Florian Rieder

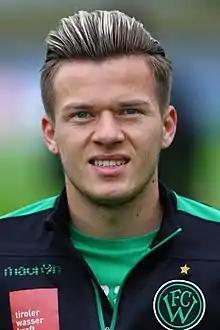

Florian Rieder (born 16 May 1996) is an Austrian professional footballer who plays as a midfielder for WSG Tirol.